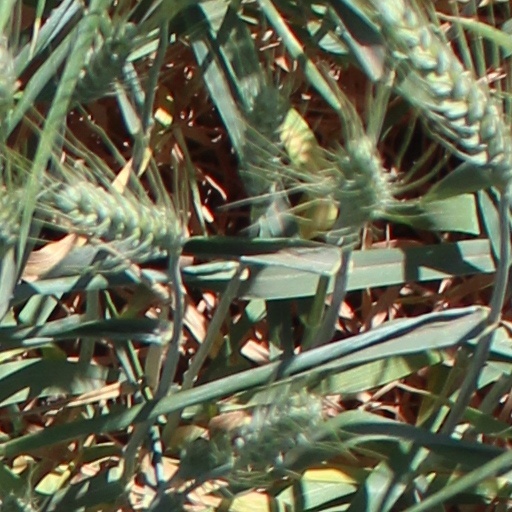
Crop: wheat